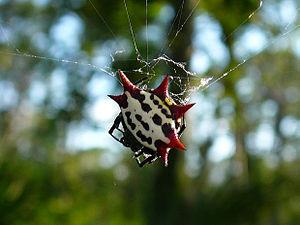
Les Araneidae sont une famille d'araignées aranéomorphes.